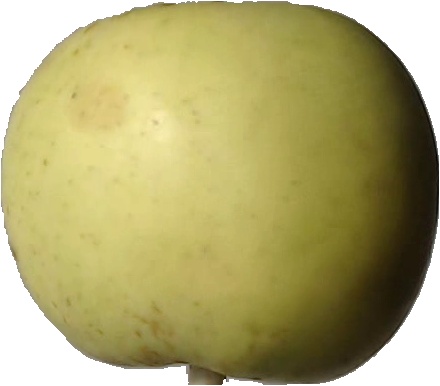
Label: apple_golden_3